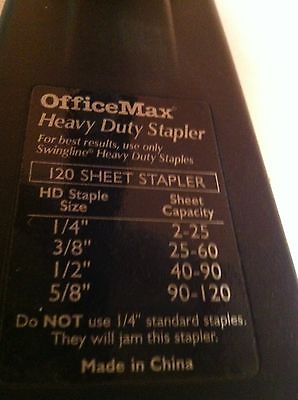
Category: stapler